Georgios Paraskevopoulos

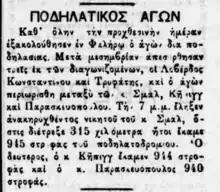
Newspaper article indicating the 3rd place of Georgios Paraskevopoulos in the 12 hour cycling race of the 1896 Olympic Games having completed 940 laps.

Georgios Paraskevopoulos was a Greek cyclist. He participated in the 1896 Summer Olympics in Athens. Paraskevopoulos competed in the 12 hour race and the road race. According to the data provided by the official website of the Olympic Games, Paraskevopoulos did not finish the 12 hour race and there is no third winner. However, according to the Hellenic Olympic Committee, Paraskevopoulos did finish, and therefore is recognised by HOC as bronze medalist, having completed 940 laps of the Neo Phaliron Velodrome. This is supported by a short article in a Greek newspaper on the following day.